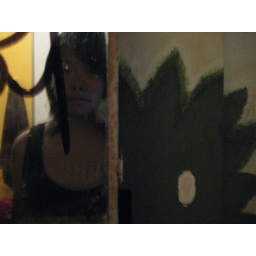
mirror picture in a dirty bathroom